Jean-Luc Brunel

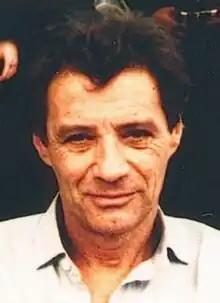
Brunel in 2001

Jean-Luc Didier Henri Brunel (18 September 1946 – 19 February 2022) was a French model scout. He gained prominence by leading the international modelling agency Karin Models, and founded MC2 Model Management, with financing by Jeffrey Epstein. The subject of a "60 Minutes" investigation in 1988, Brunel faced allegations of sexual assault spanning three decades.